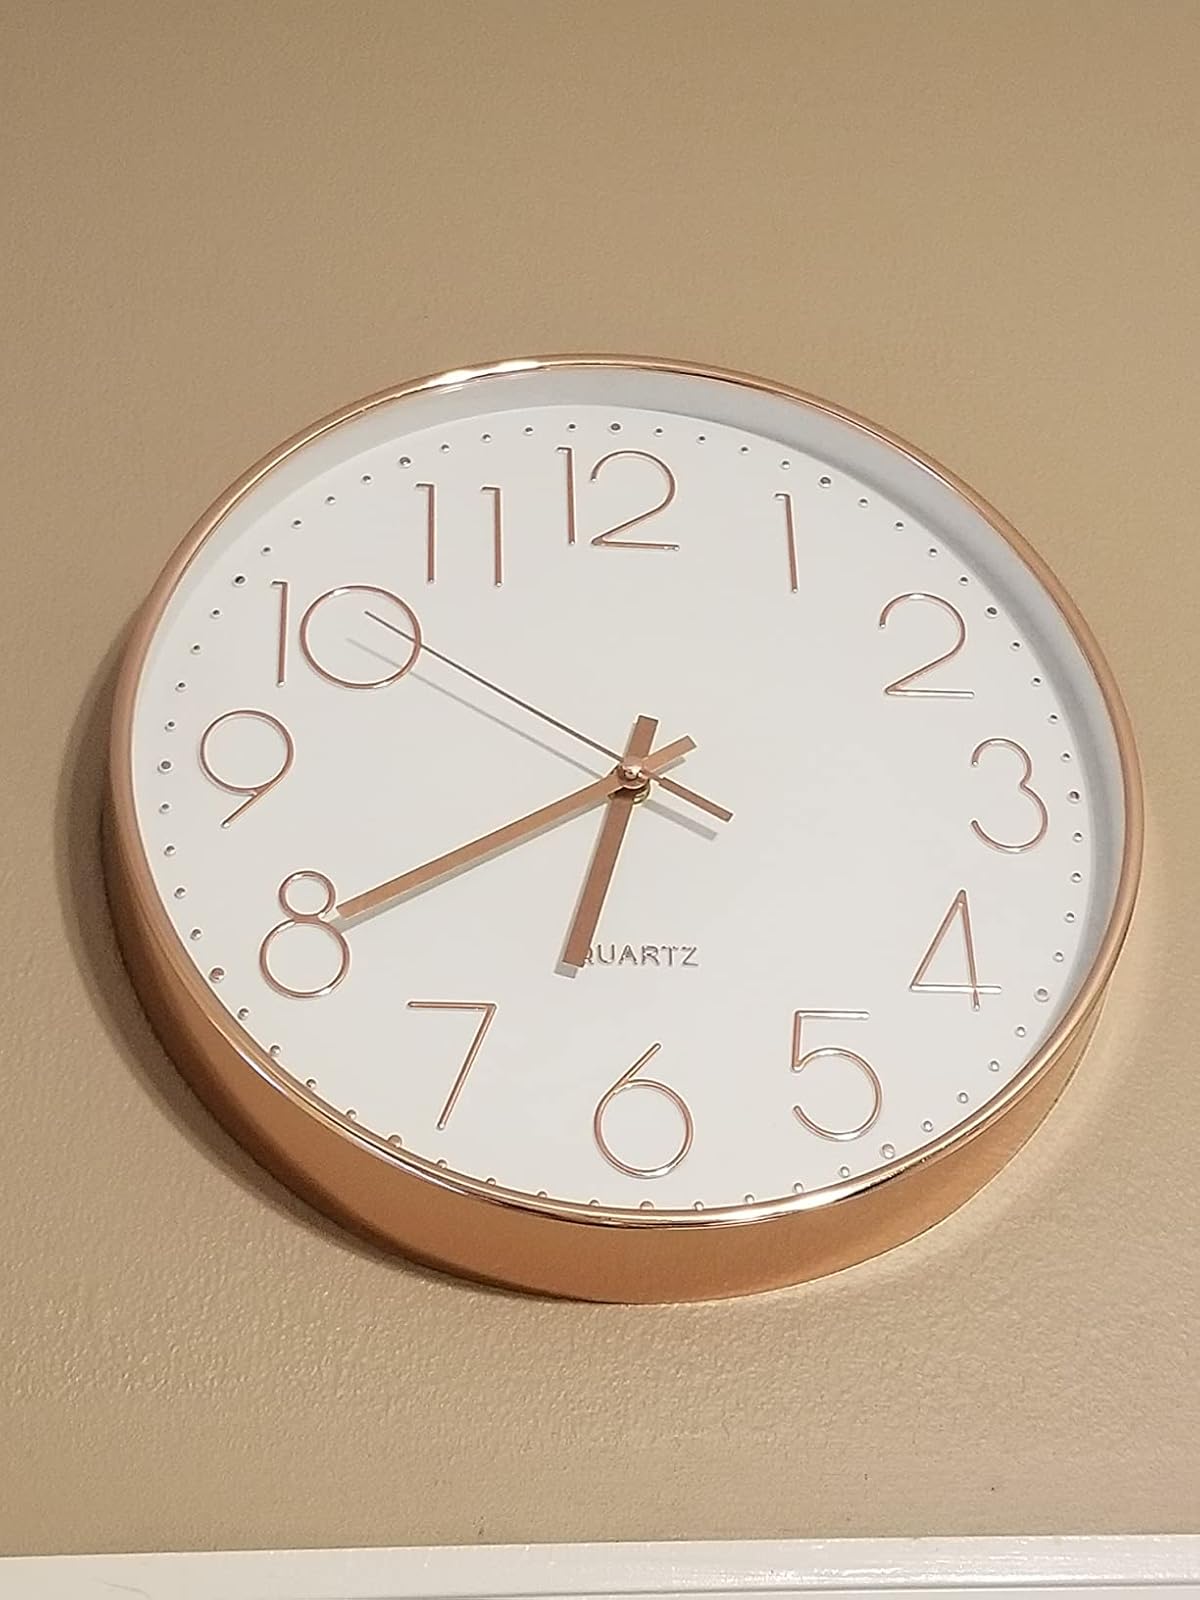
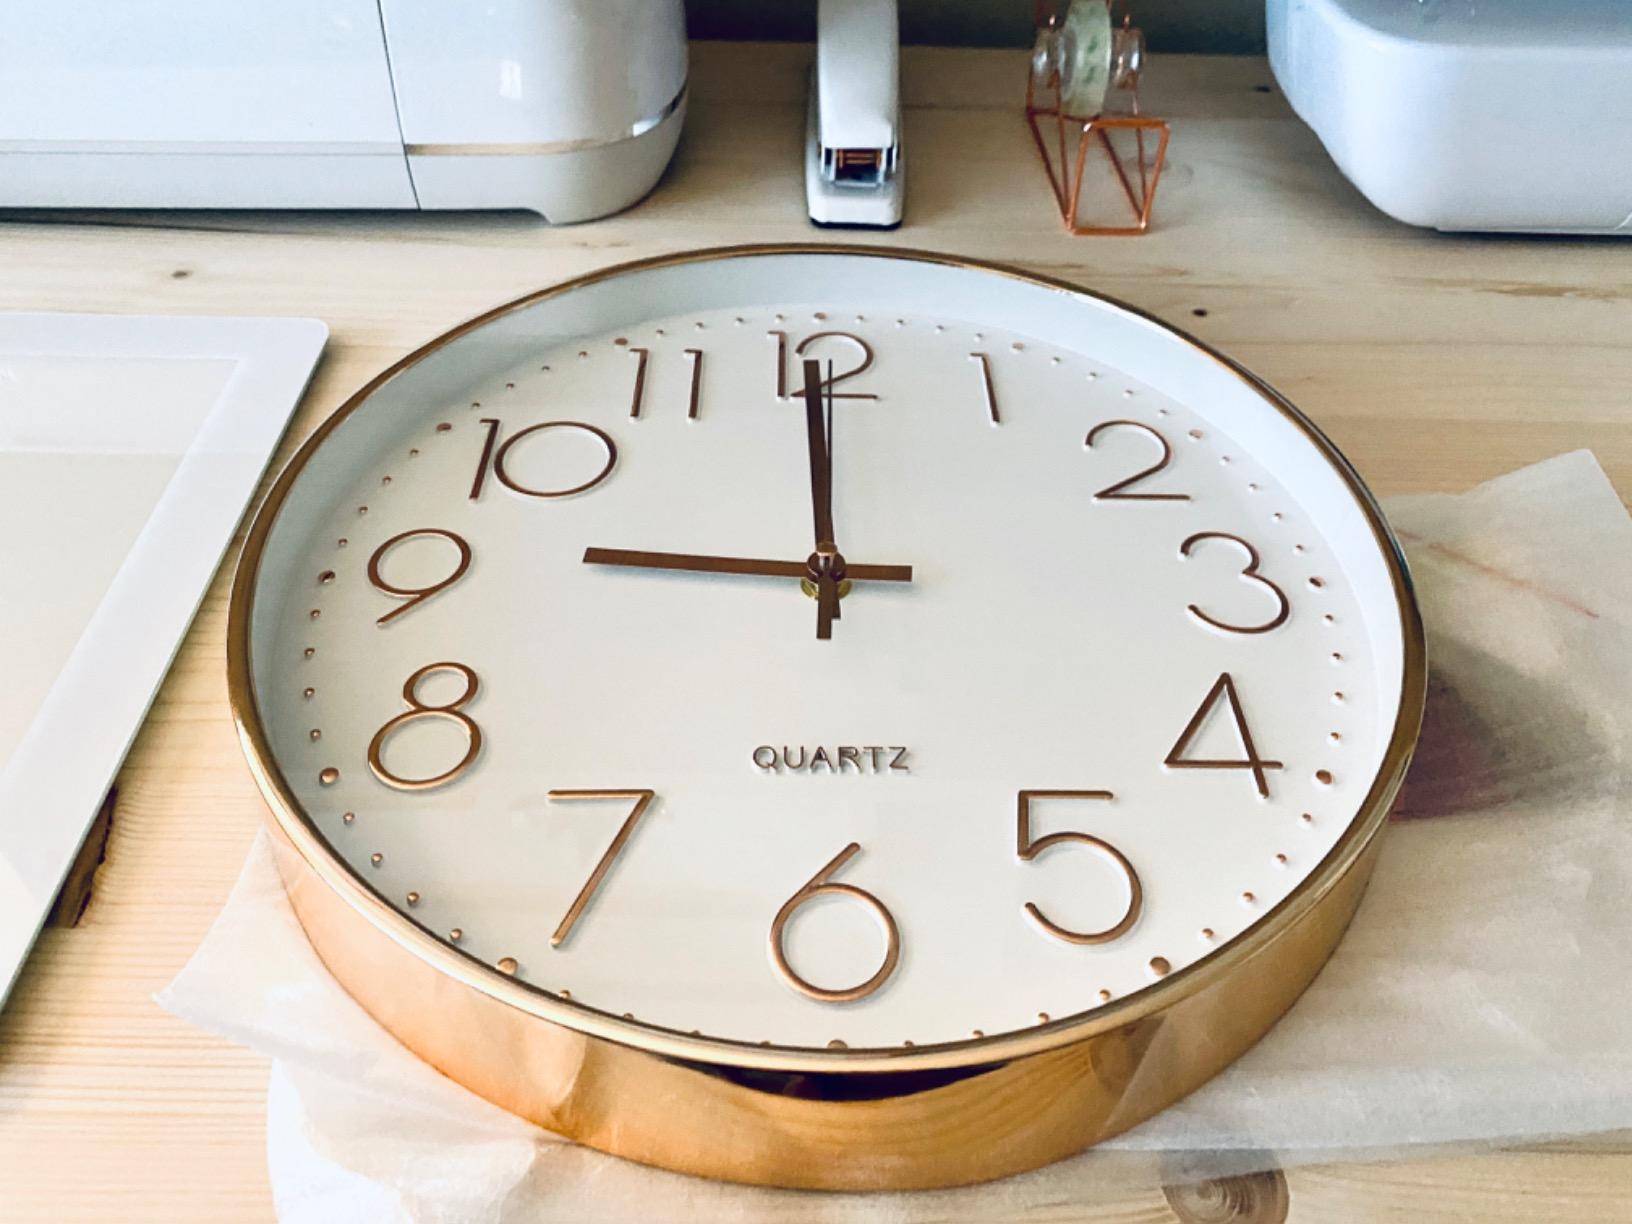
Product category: clock
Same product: yes